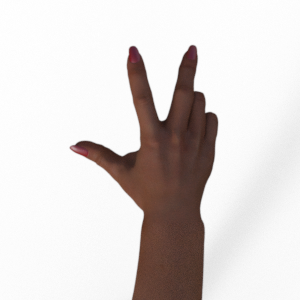
Label: scissors